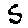
Label: 5